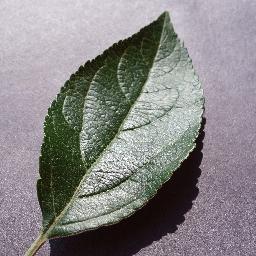
Label: Apple___healthy